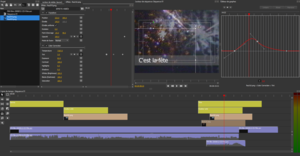
Olive, éditeur vidéo non linéaire, capture d'écran, version en langue française. Exemple avec pistes vidéos et pistes audios.
Olive est un éditeur vidéo non linéaire gratuit et à code source ouvert pour Linux, macOS et Windows. Contrairement à la plupart des autres logiciels de montage vidéo open source, il n’est pas basé sur le MLT et a pour cible les prosommateurs et les professionnels. Le projet a été lancé en novembre 2018 par mattkc, et son créateur le considère toujours comme un logiciel en version alpha.